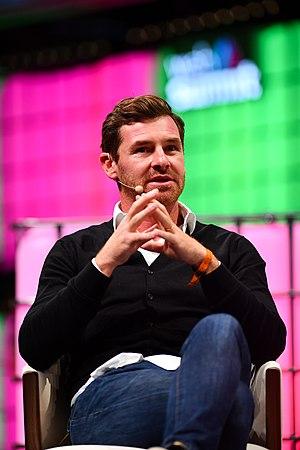
Luís André de Pina Cabral e Villas-Boas dit André Villas-Boas, né le 17 octobre 1977 à Porto, est un entraîneur portugais de football en poste à l'Olympique de Marseille depuis le 28 mai 2019.